Wahbi al-Hariri

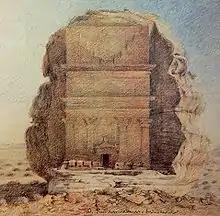
A drawing by Wahbi al-Hariri-Rifai titled "Qasr abu Lawha". Drawn on site at Mada'in Saleh, Saudi Arabia, (1979).

After a long struggle with cancer, Wahbi al-Hariri-Rifai, "known as the last of the classicists, died ... at the age of 80" on 16 August 1994, in Aleppo, the birthplace he had not visited for over twenty years. Dr. Esin Atil notes that until the end he overtly maintained an optimistic view of his condition and remained driven and "inspired by an unyielding thirst for knowledge and constant search for beauty."